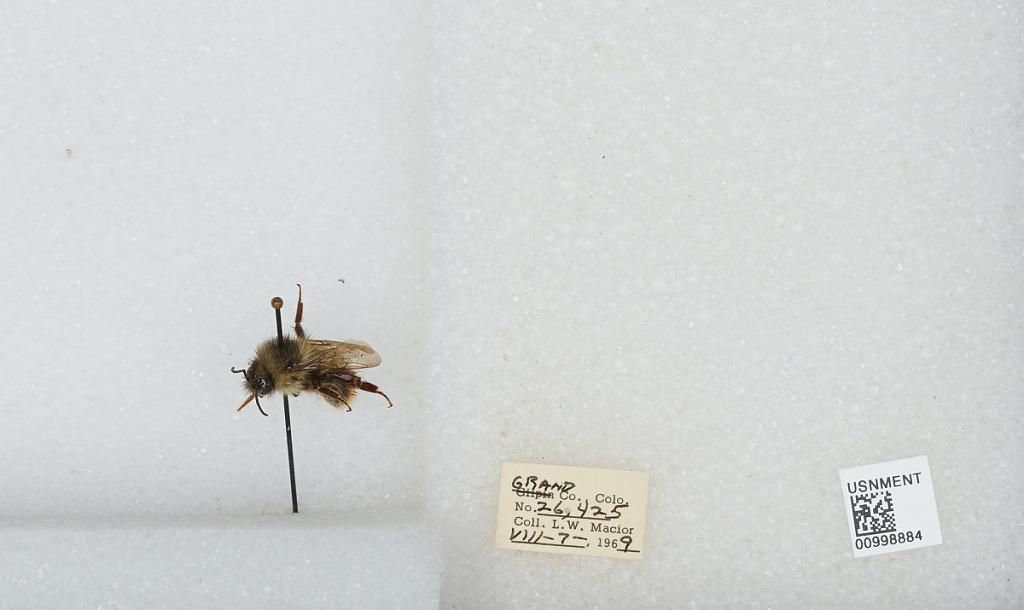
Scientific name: Bombus (Pyrobombus) mixtus Cresson
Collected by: L. Macior
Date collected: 1969-8-7
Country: United States
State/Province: Colorado
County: Grand
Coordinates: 40.073, -106.103